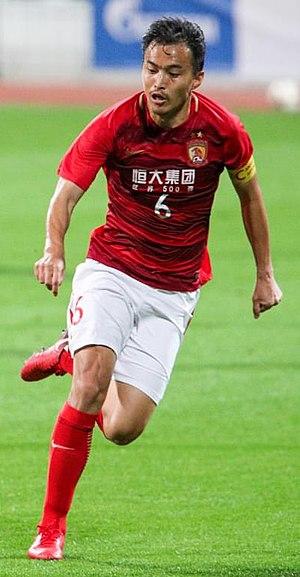
Feng Xiaoting est un footballeur international chinois. Il évolue au poste de défenseur au Guangzhou Evergrande et joue régulièrement avec l'équipe nationale chinoise depuis 2008, bien que sa première sélection ait eu lieu en 2004, contre la Birmanie.